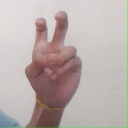
अक्षर: ई